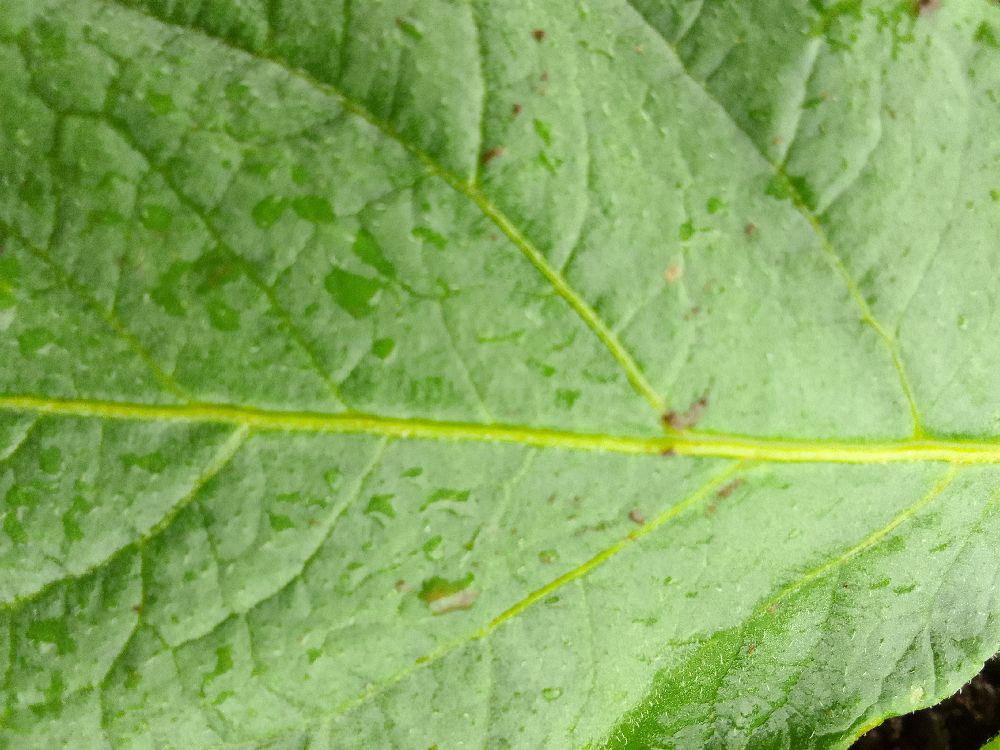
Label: Healthy